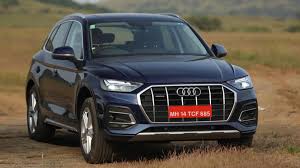
Label: noambulance